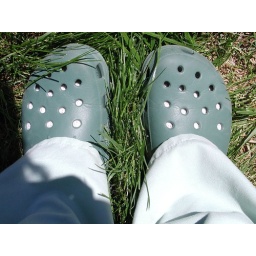
My green crocs and my green scrubs in some lush green grass - heaven!